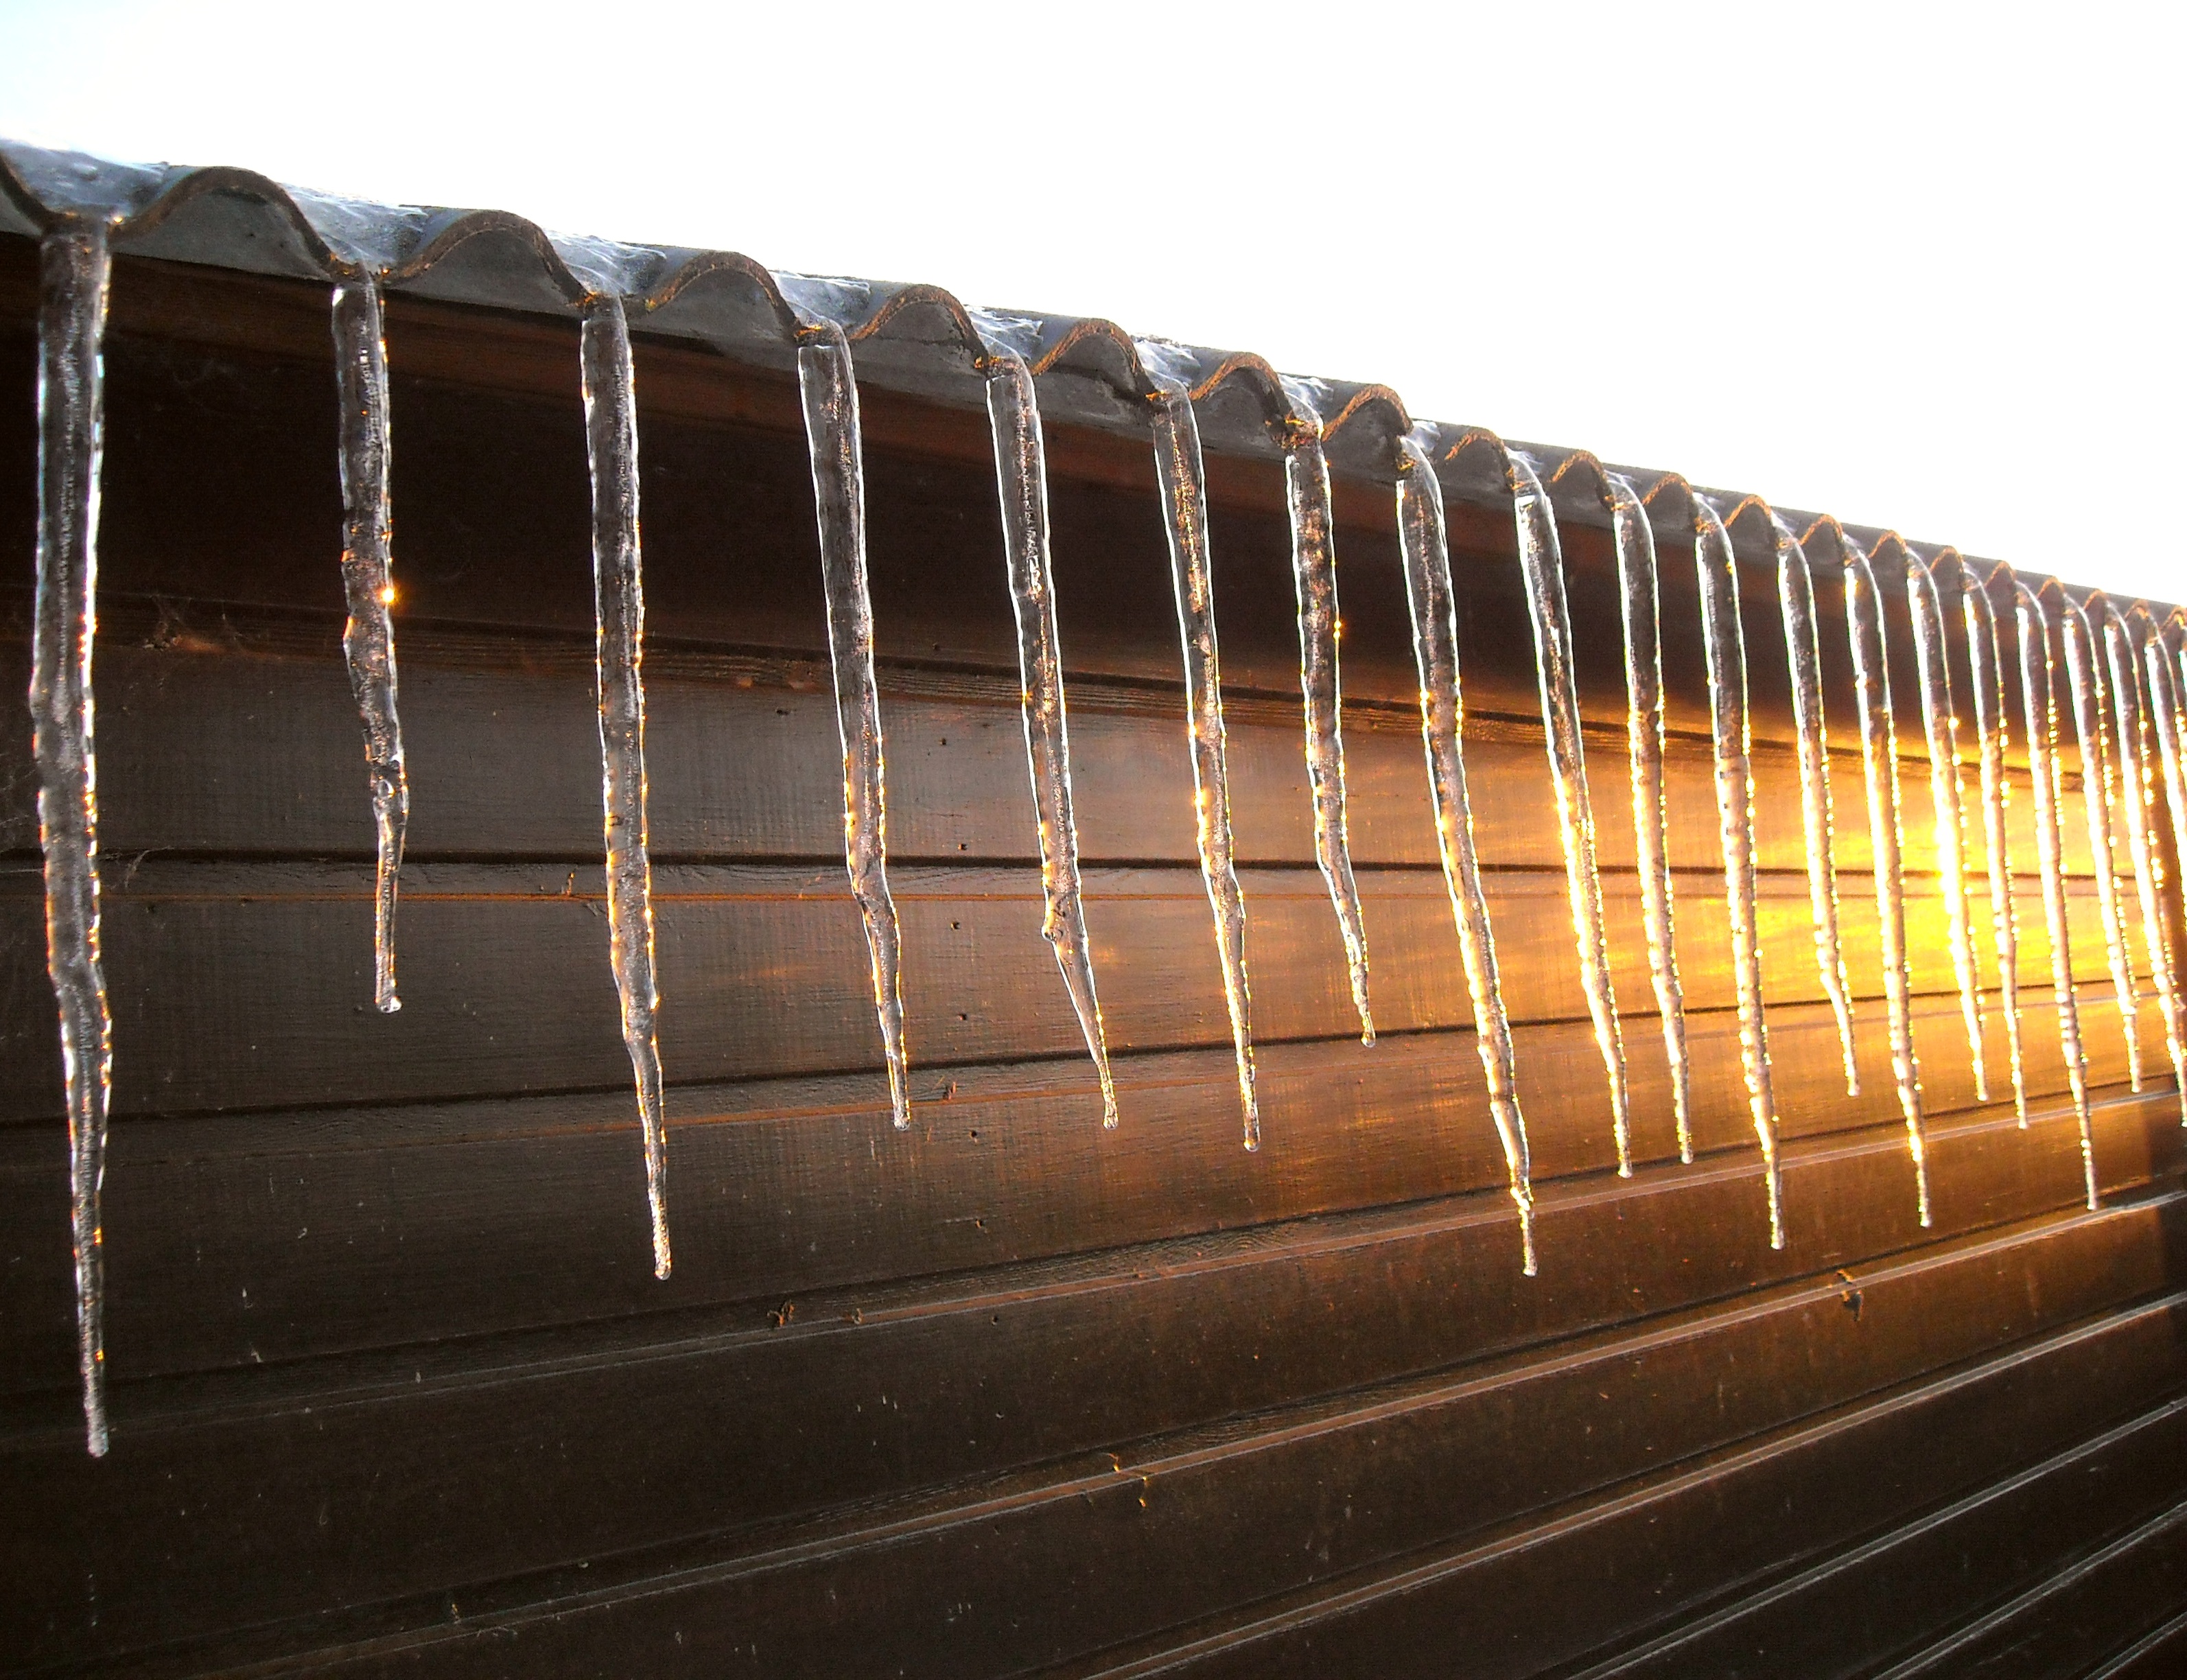
nature, cold, winter, wood, sunset, frost, ice, metal, frozen, material, icicles, freezing, man made object, string instrument